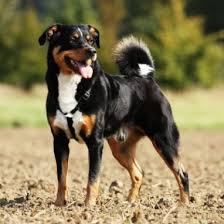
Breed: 234-n000091-Appenzeller